Gildo Insfrán

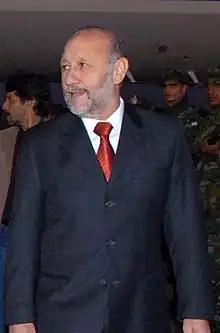

Gildo Insfrán (born 19 January 1951) is an Argentine Justicialist Party (PJ) politician, who has been Governor of Formosa Province since 1995.